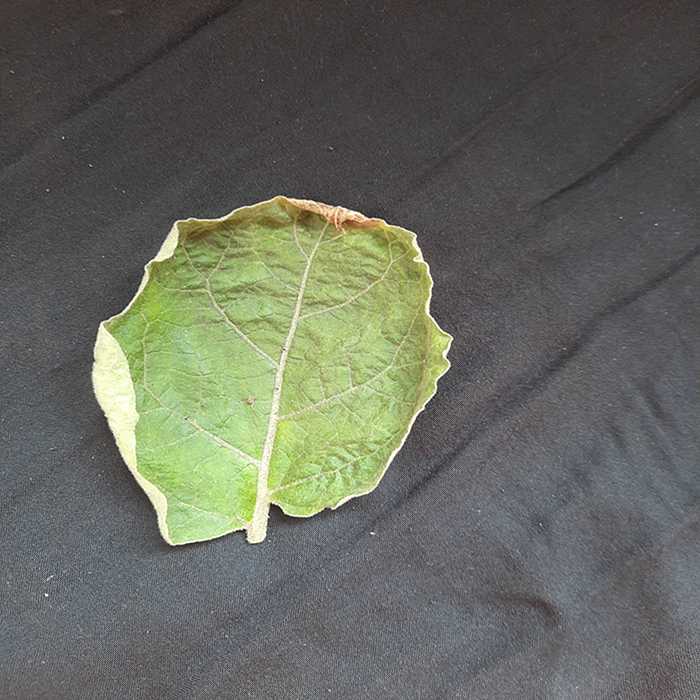
Plant: Eggplant
Label: Eggplant begomovirus